List of Henderson State Reddies head football coaches

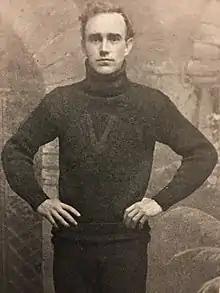
Jimmy R. Haygood played quarterback for Vanderbilt before leading the Reddies for almost two decades.

The Henderson State Reddies college football team represents Henderson State University in the Great American Conference (GAC). The Reddies compete in Division II of the National Collegiate Athletic Association (NCAA). The program has had 19 head coaches since it began play in 1905.